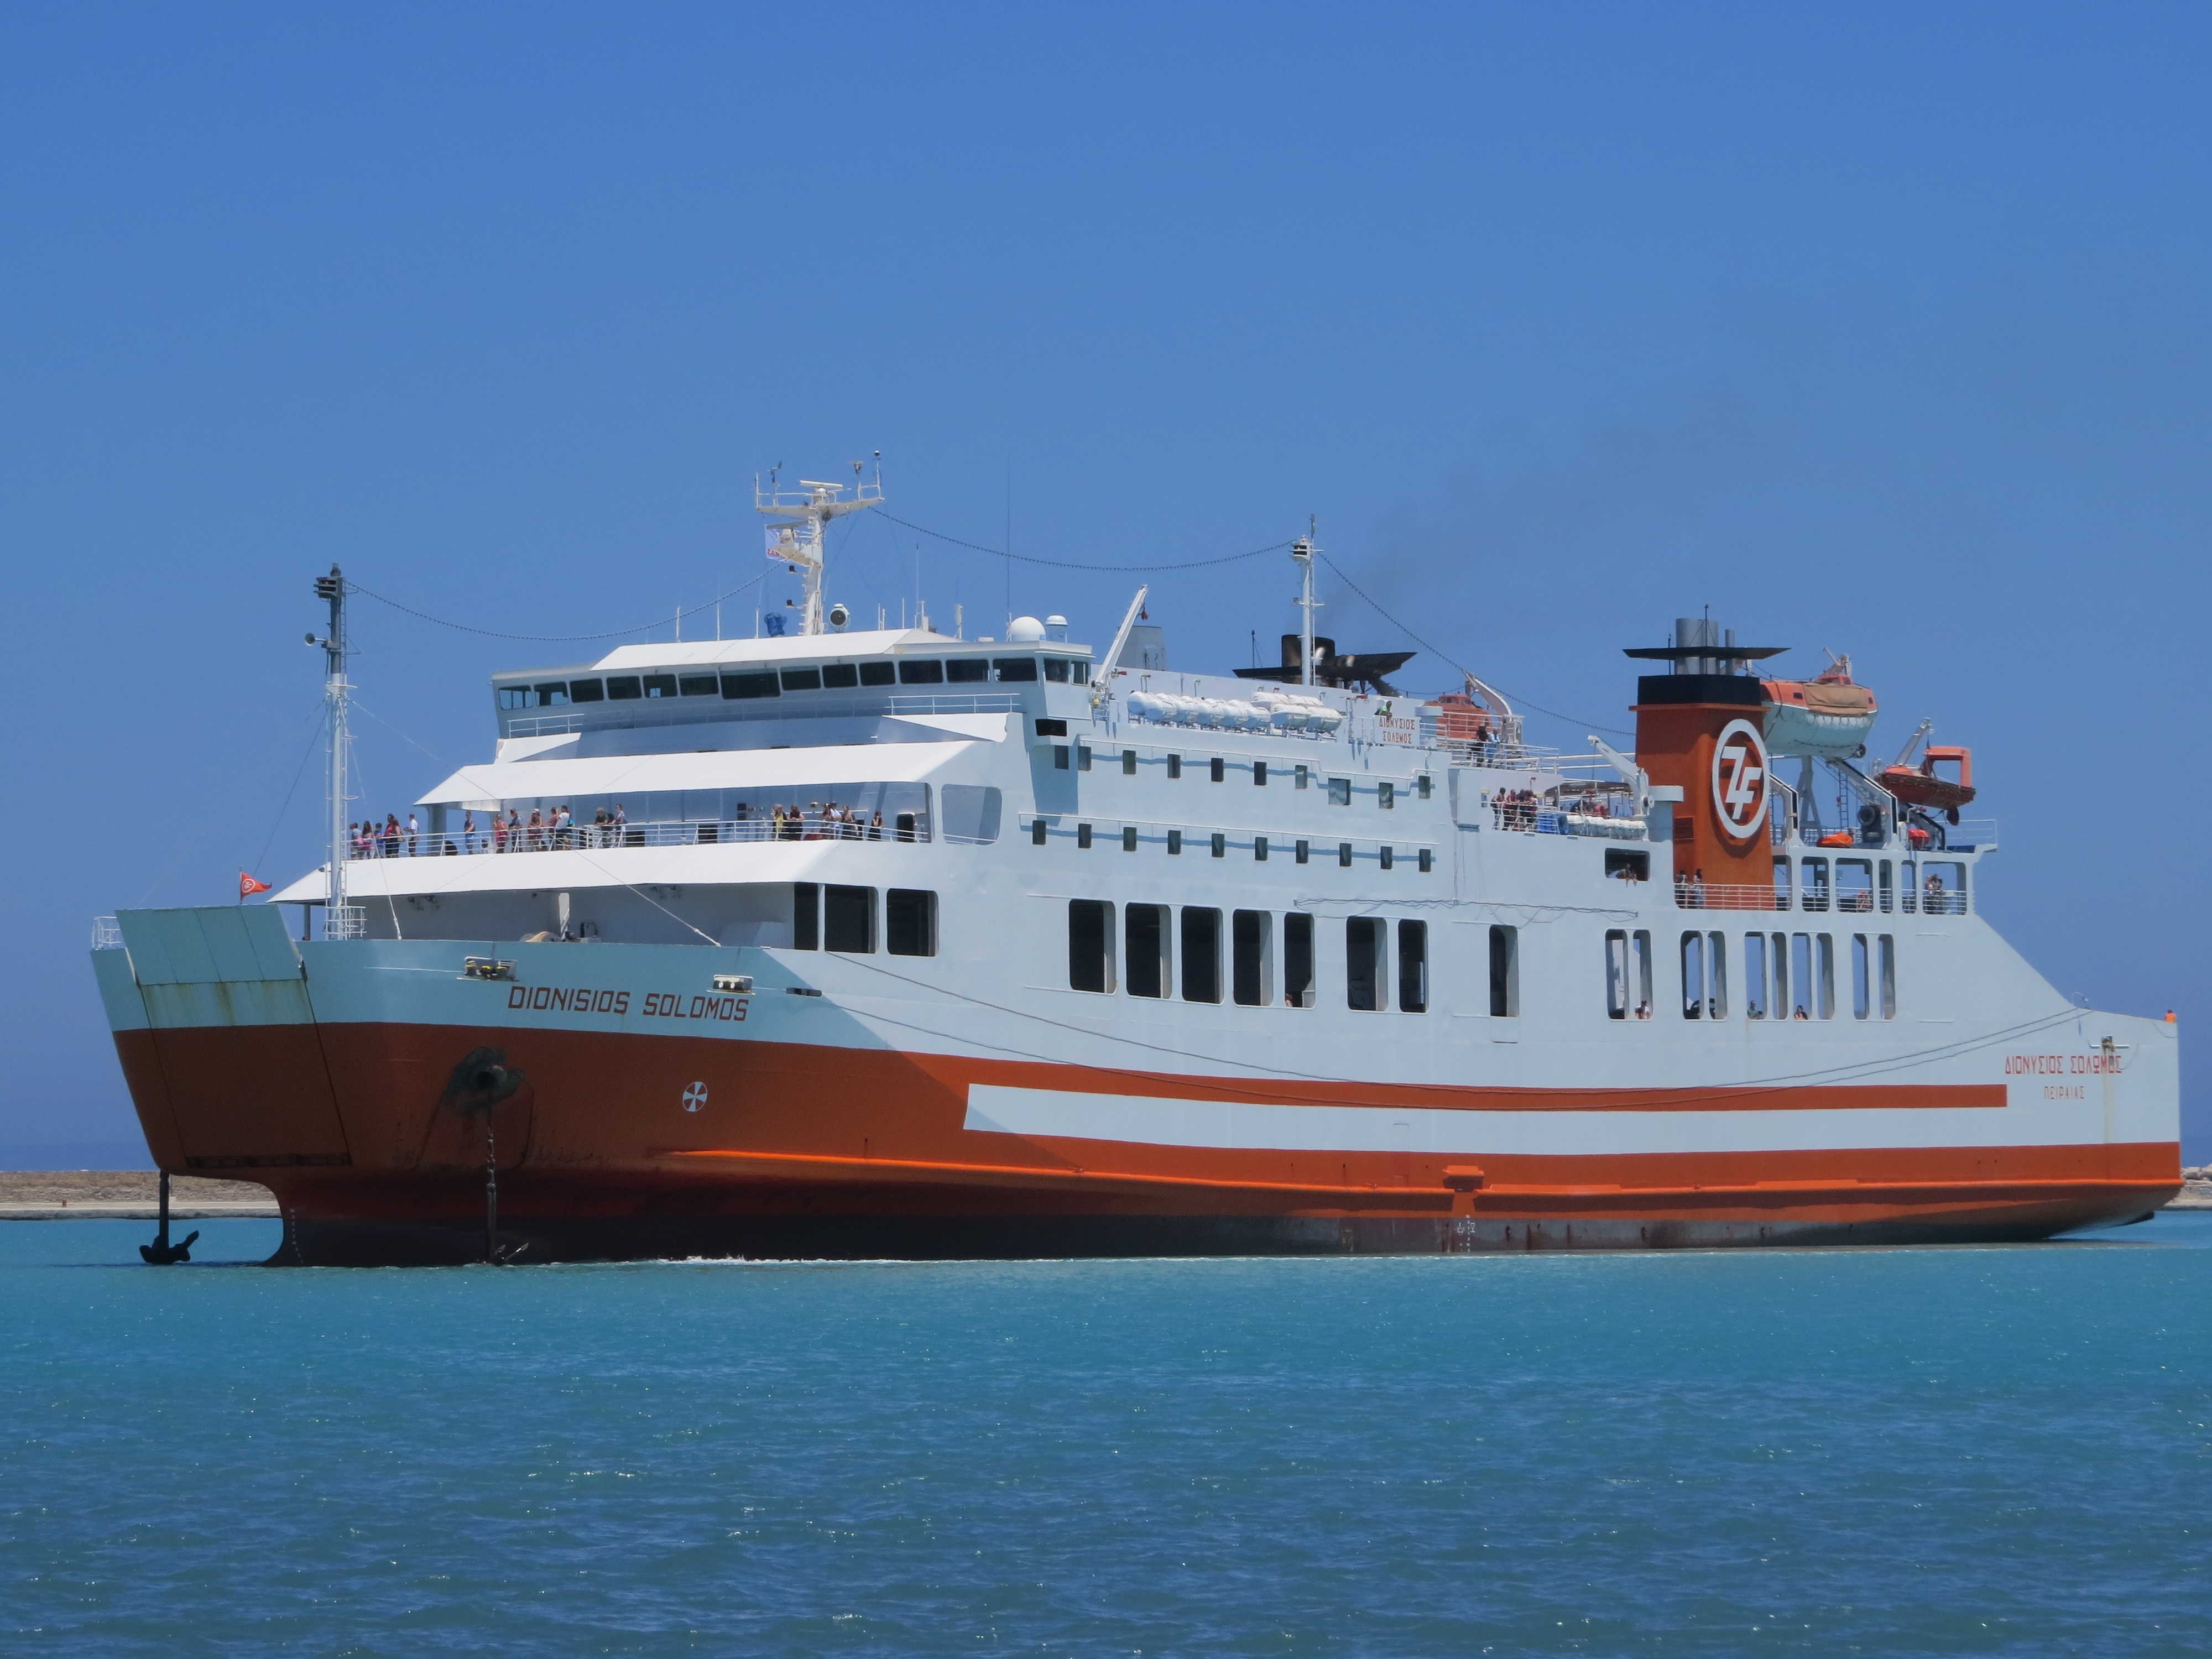
sea, water, boat, part, ship, transport, vehicle, cargo ship, ferry, greece, channel, watercraft, motor ship, passenger ship, freight transport, ocean liner, platform supply vessel, roll on roll off, seagate